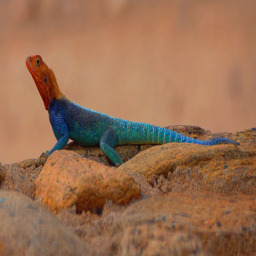
a lizard with a lot of attitude